Passages (2023 film)

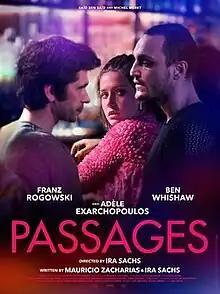
Theatrical release poster

Passages is a 2023 French romantic drama film co-written and directed by Ira Sachs and starring Franz Rogowski, Ben Whishaw, and Adèle Exarchopoulos. It depicts a same-sex male couple whose marriage encounters a crisis when one of the men begins an affair with a young woman.